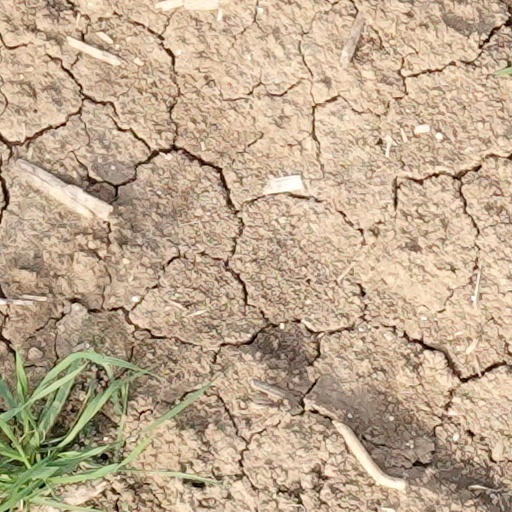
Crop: wheat